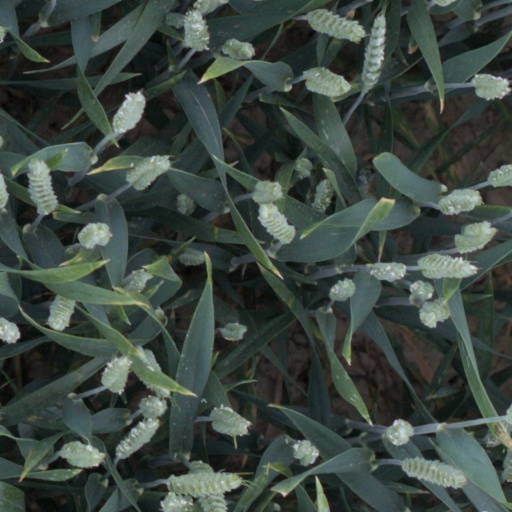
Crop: wheat